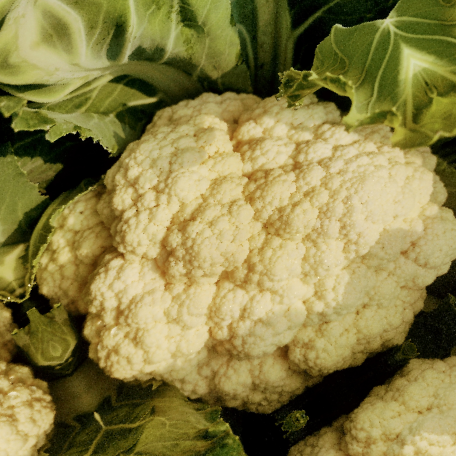
Label: Disease Free